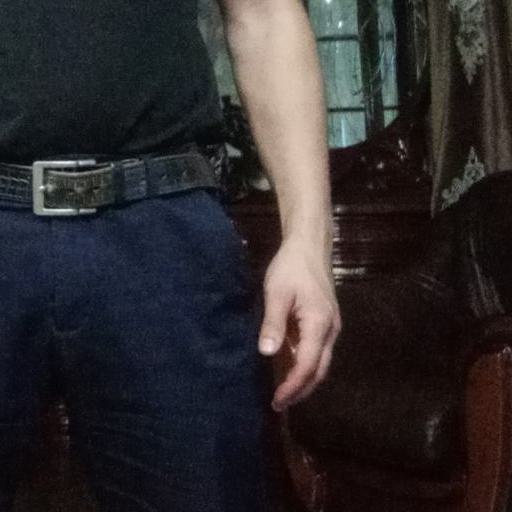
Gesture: no_gesture